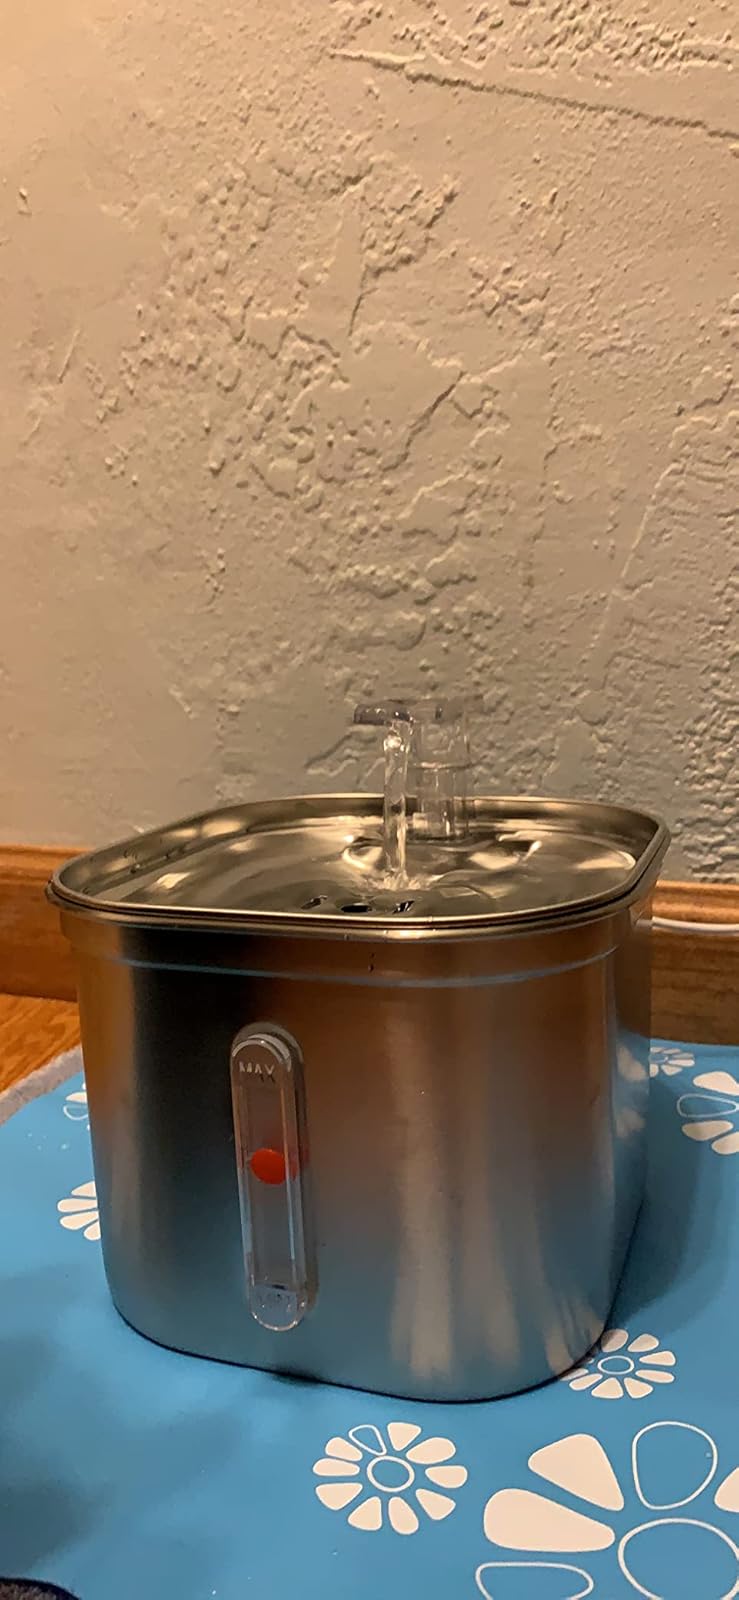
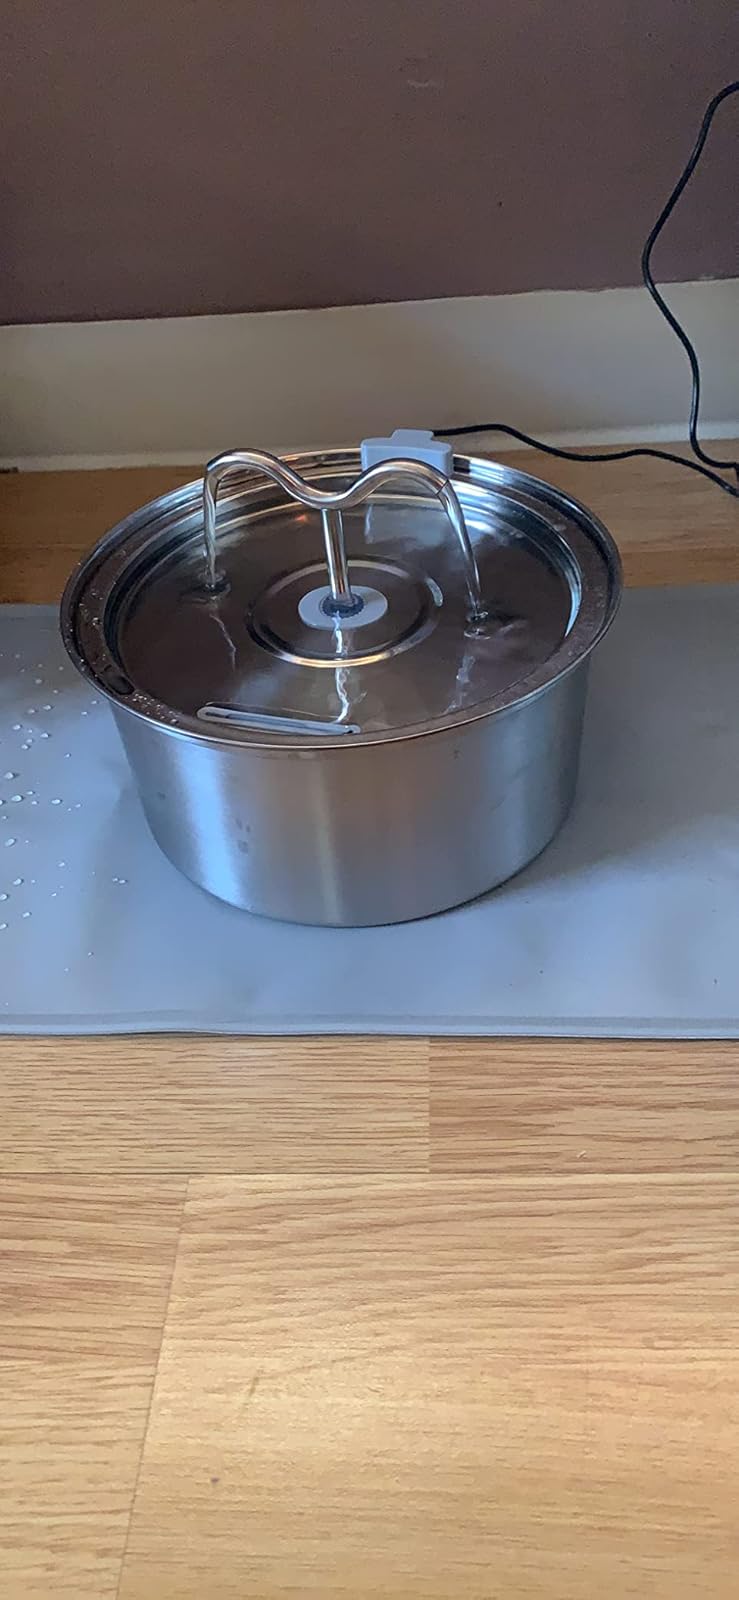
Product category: items_bowl
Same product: no